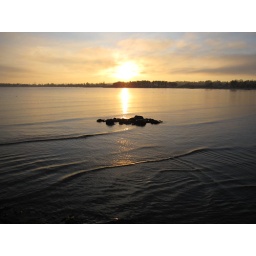
The low winter sun hanging just above the water at Ringshaug beach in Norway, a few days after the winter solstice.